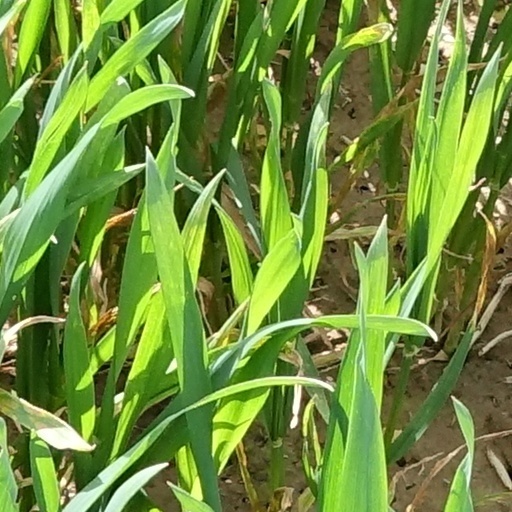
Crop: wheat